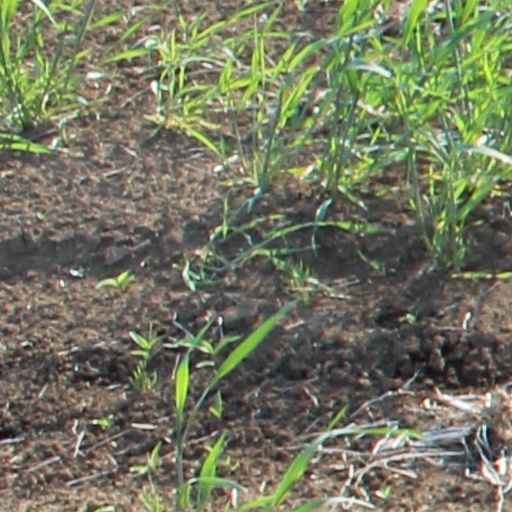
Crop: wheat